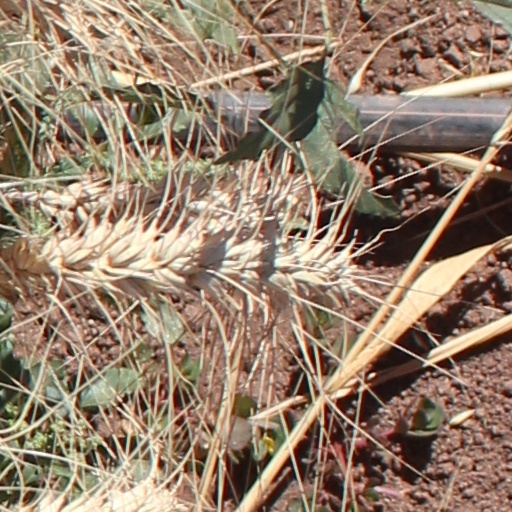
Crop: wheat